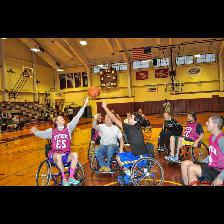
Label: Human